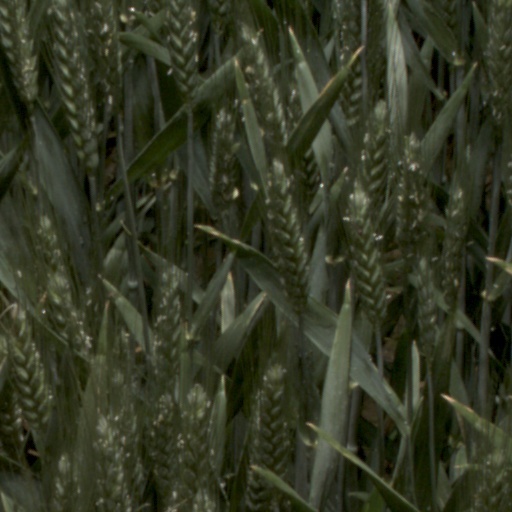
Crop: wheat